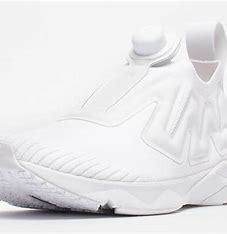
Brand: Reebok
Model: Pump Supreme